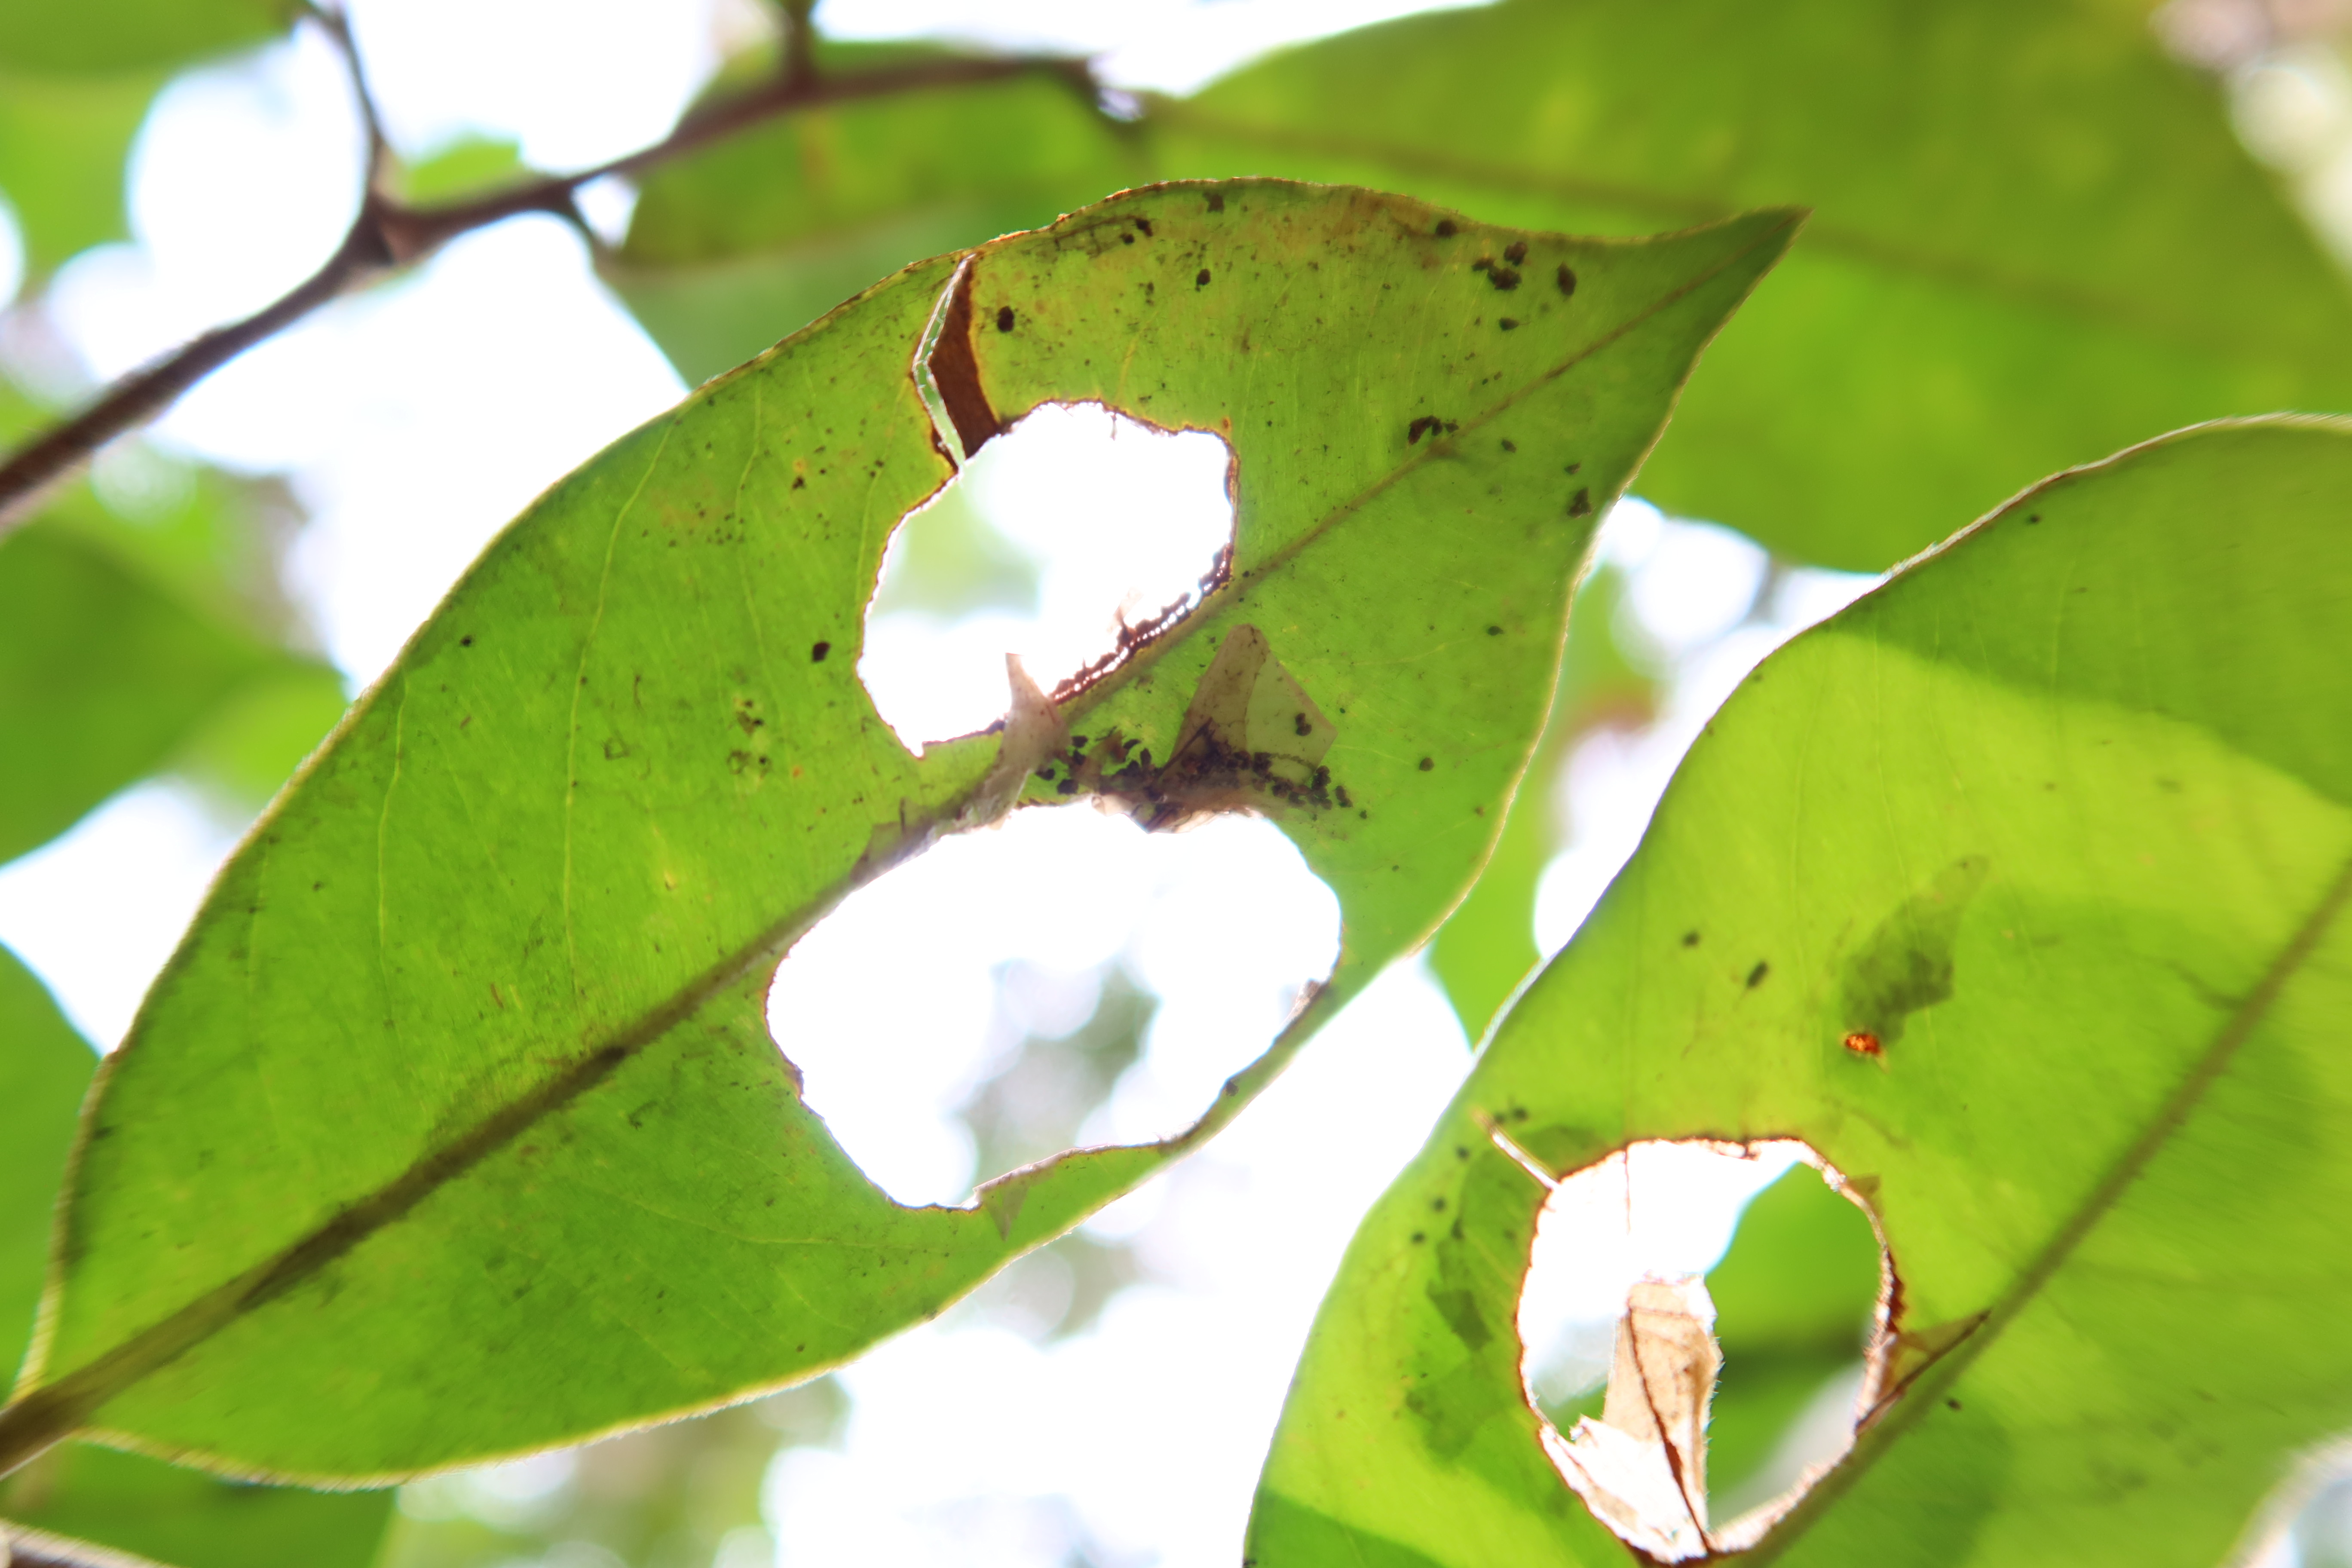
Label: Translucent lesion